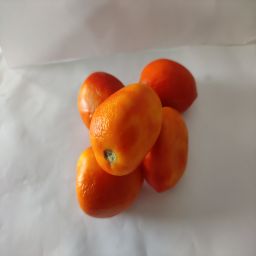
Crop: Tomato
Quality: Ripe